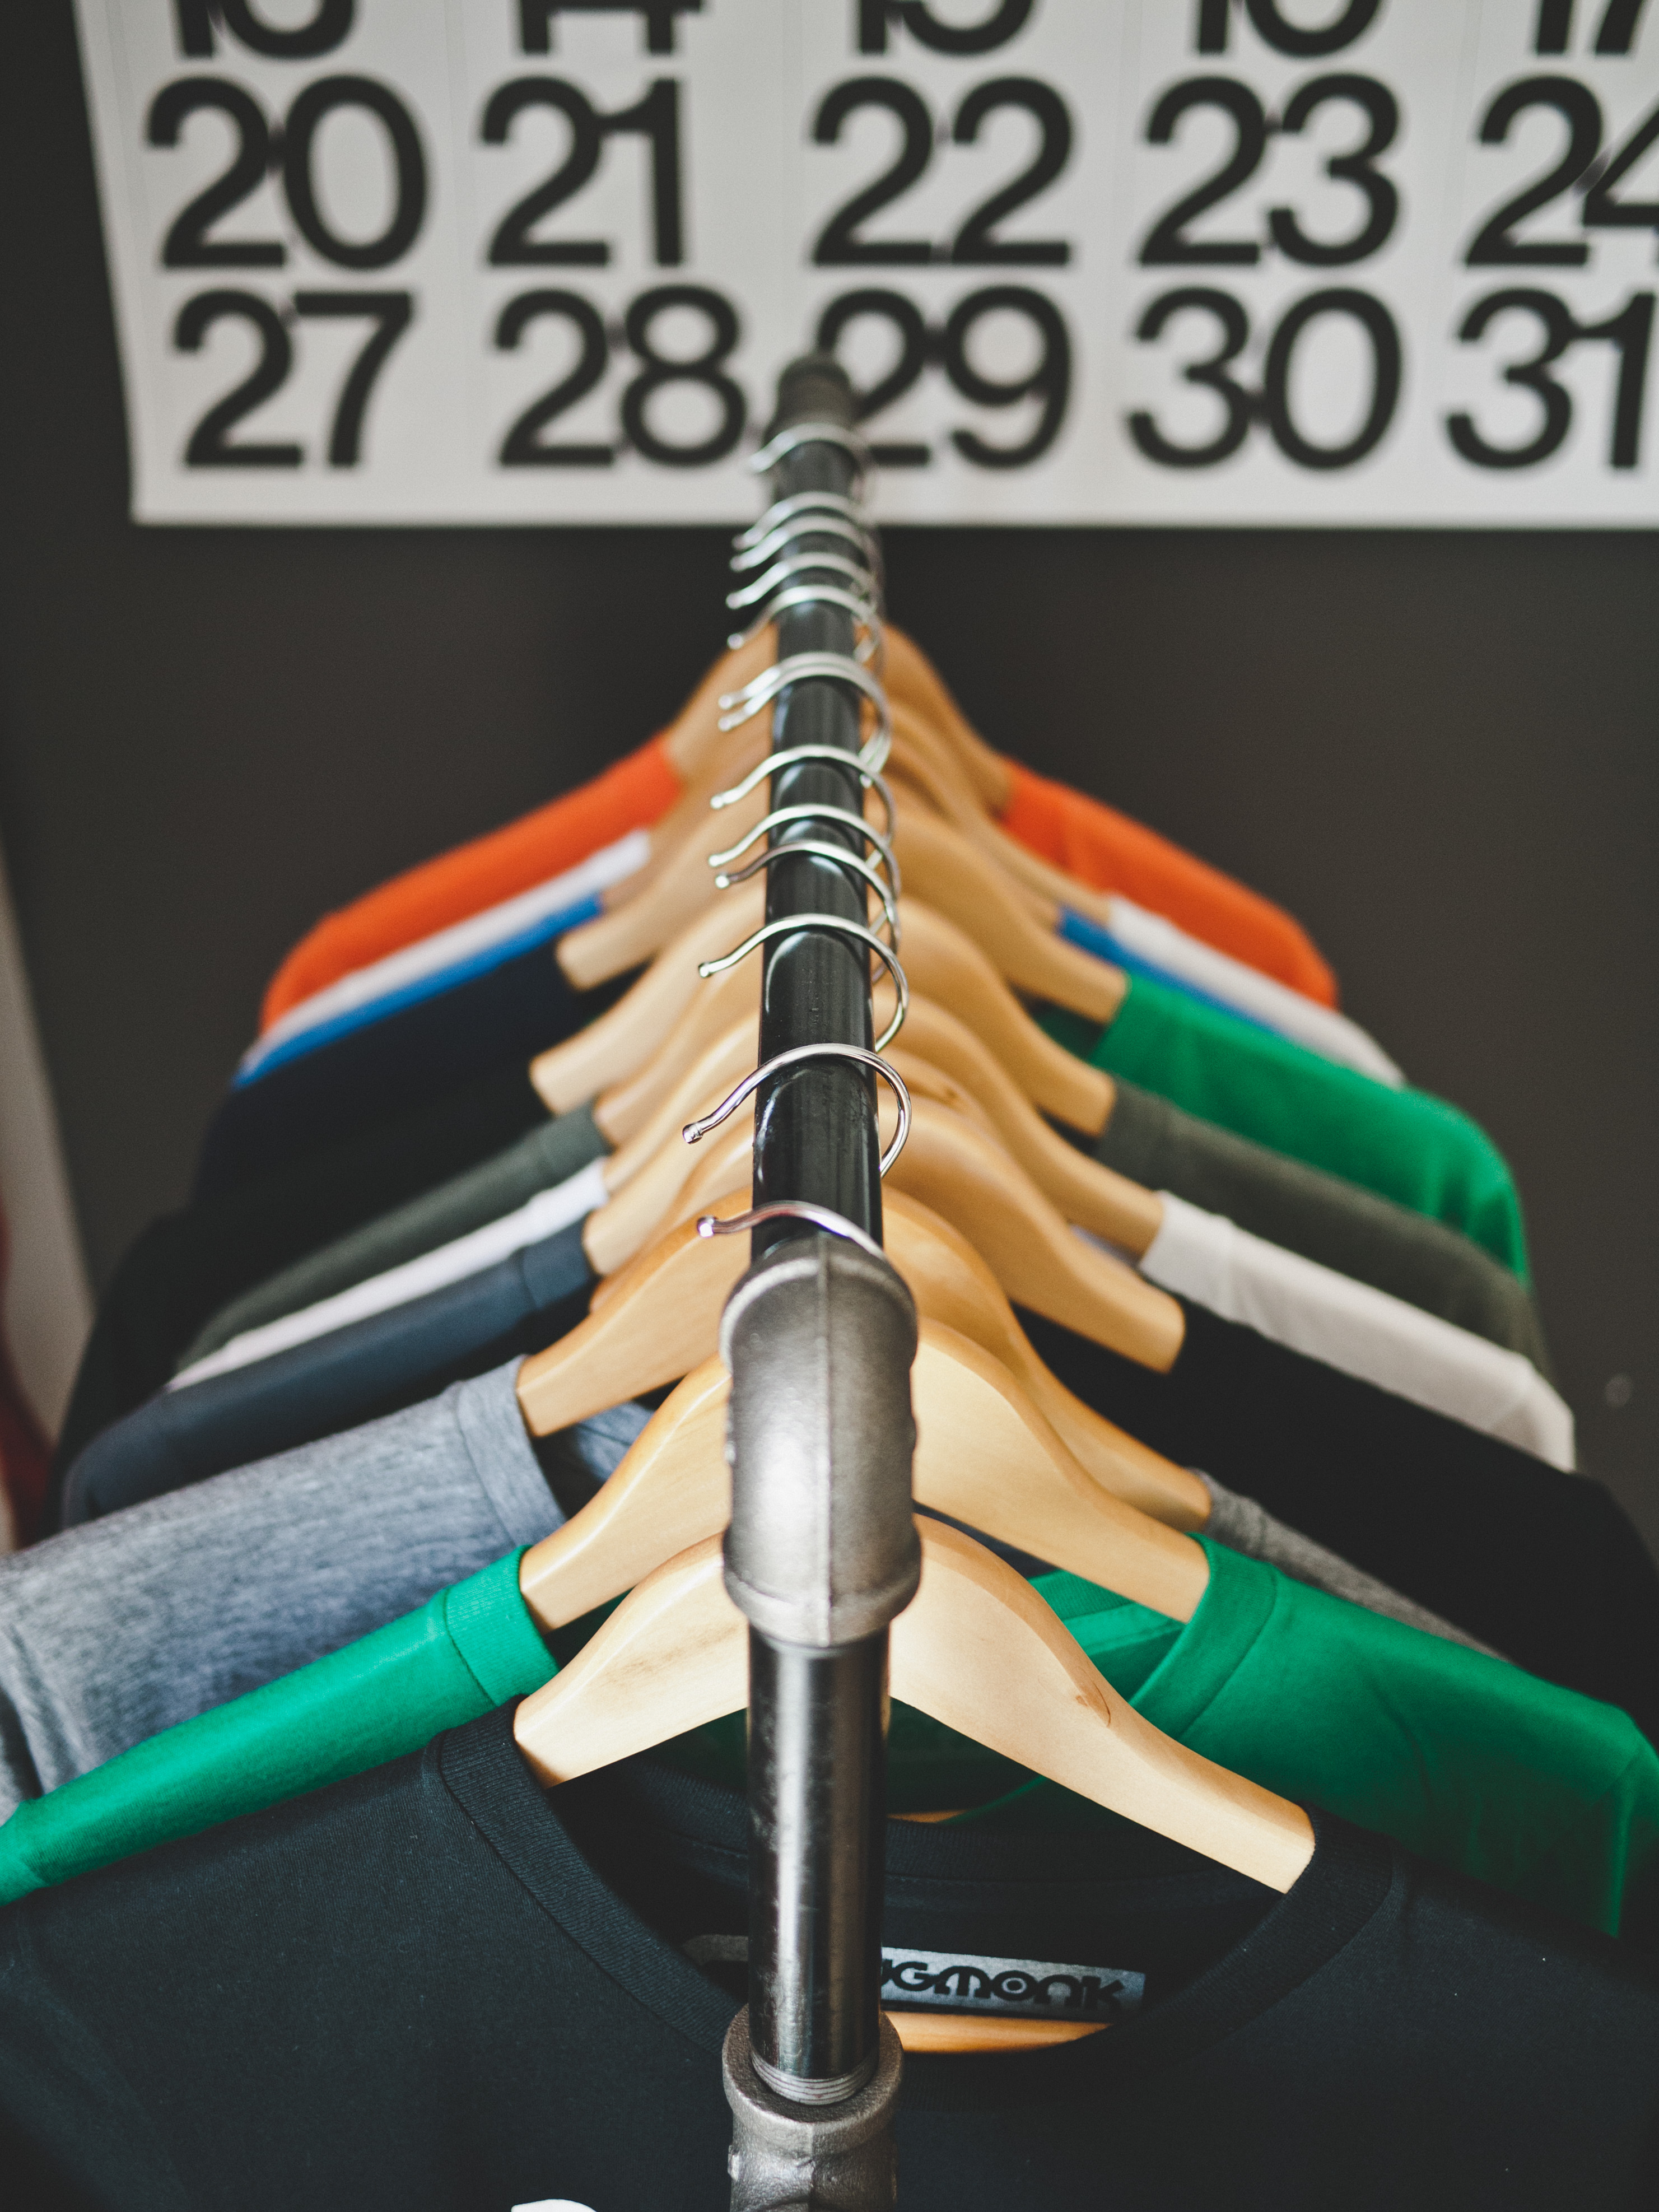
hand, guitar, finger, indoor, fashion, clothing, boutique, publicdomain, numbers, apparel, shirts, hangers, clothesrack